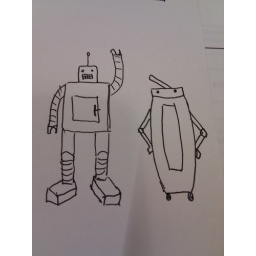
robot with one hand in the air and water bottle bot